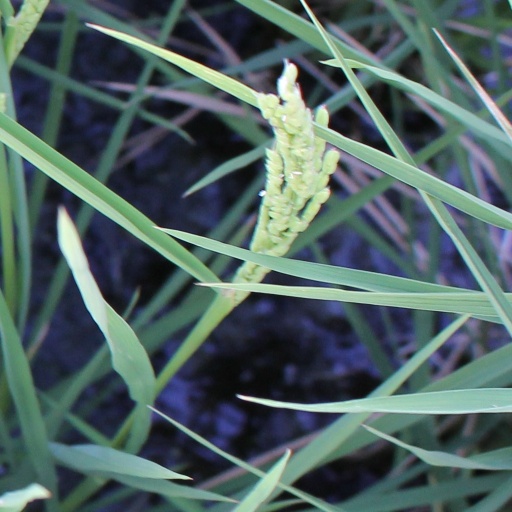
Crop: rice